John Webster

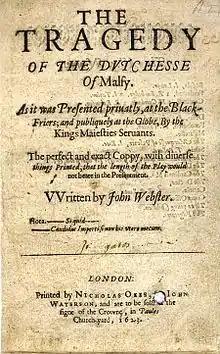
Title page of "The Duchess of Malfi", 1623

Despite his ability to write comedy, Webster is best known for two brooding English tragedies based on Italian sources. "The White Devil", a retelling of the intrigues involving Vittoria Accoramboni, an Italian woman assassinated at the age of 28, was a failure when staged at the Red Bull Theatre in 1612 (published the same year) being too unusual and intellectual for its audience. "The Duchess of Malfi", first performed by the King's Men about 1614 and published nine years later, was more successful. He also wrote a play called "Guise", based on French history, of which little else is known, as no text has survived.